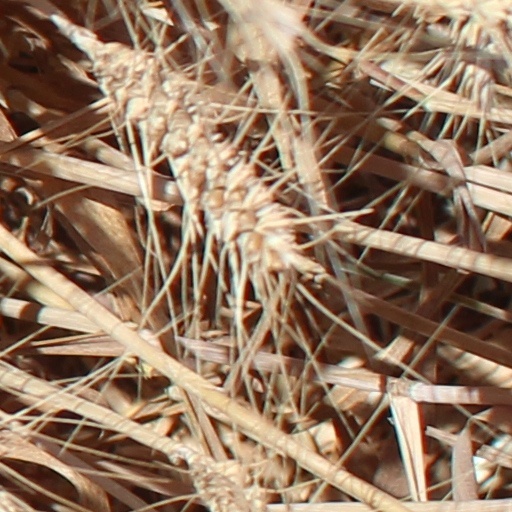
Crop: wheat